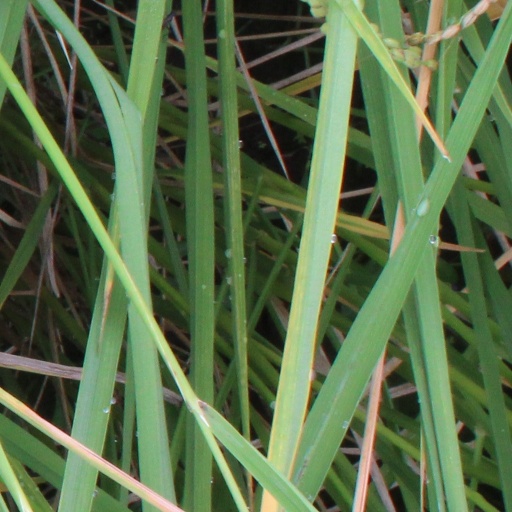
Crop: rice